Battle of Chelsea Creek

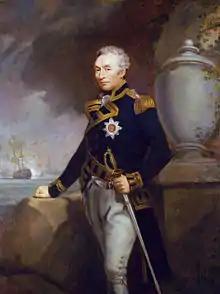
Thomas Graves, who commanded "Diana", went on to become an admiral in the Royal Navy.

Vice-Admiral Graves, apparently acting on intelligence that the Colonials might make attempts on the islands, posted guard boats near Noddle's Island. These were longboats that included detachments of Marines. Sources disagree as to whether or not any regulars or marines were stationed "on" Noddle's Island to protect the naval supplies.